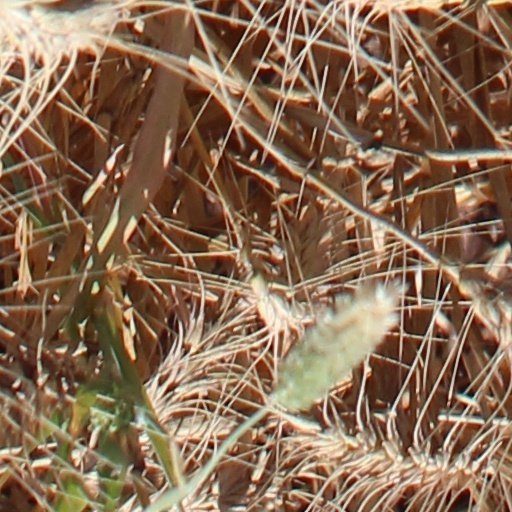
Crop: wheat